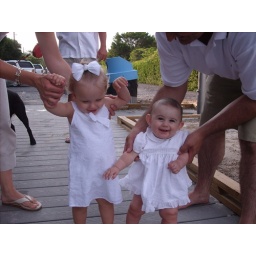
Kaleigh and Allison from next door both look so cute in their white dresses.